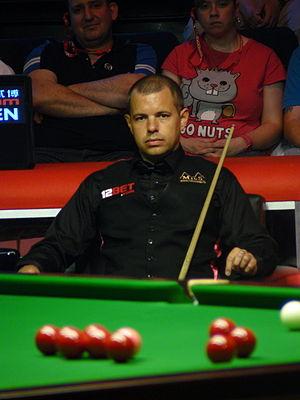
Barry Hawkins, né le 23 avril 1979 à Dartford, dans le Kent en Angleterre, est un joueur de snooker professionnel anglais.